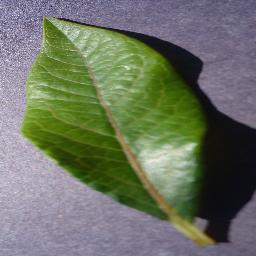
Label: Blueberry___healthy